Edathanattukara

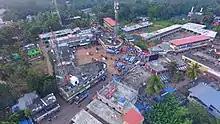

Edathanattukara or Kottappalla is a town in Palakkad District, Kerala, India.